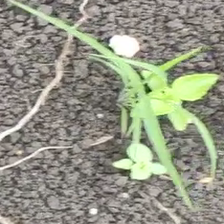
Weed species: Digitaria_SP_(Digitaria Sanguinalis )